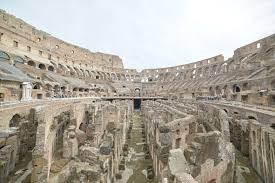
Landmark: Roman Colosseum